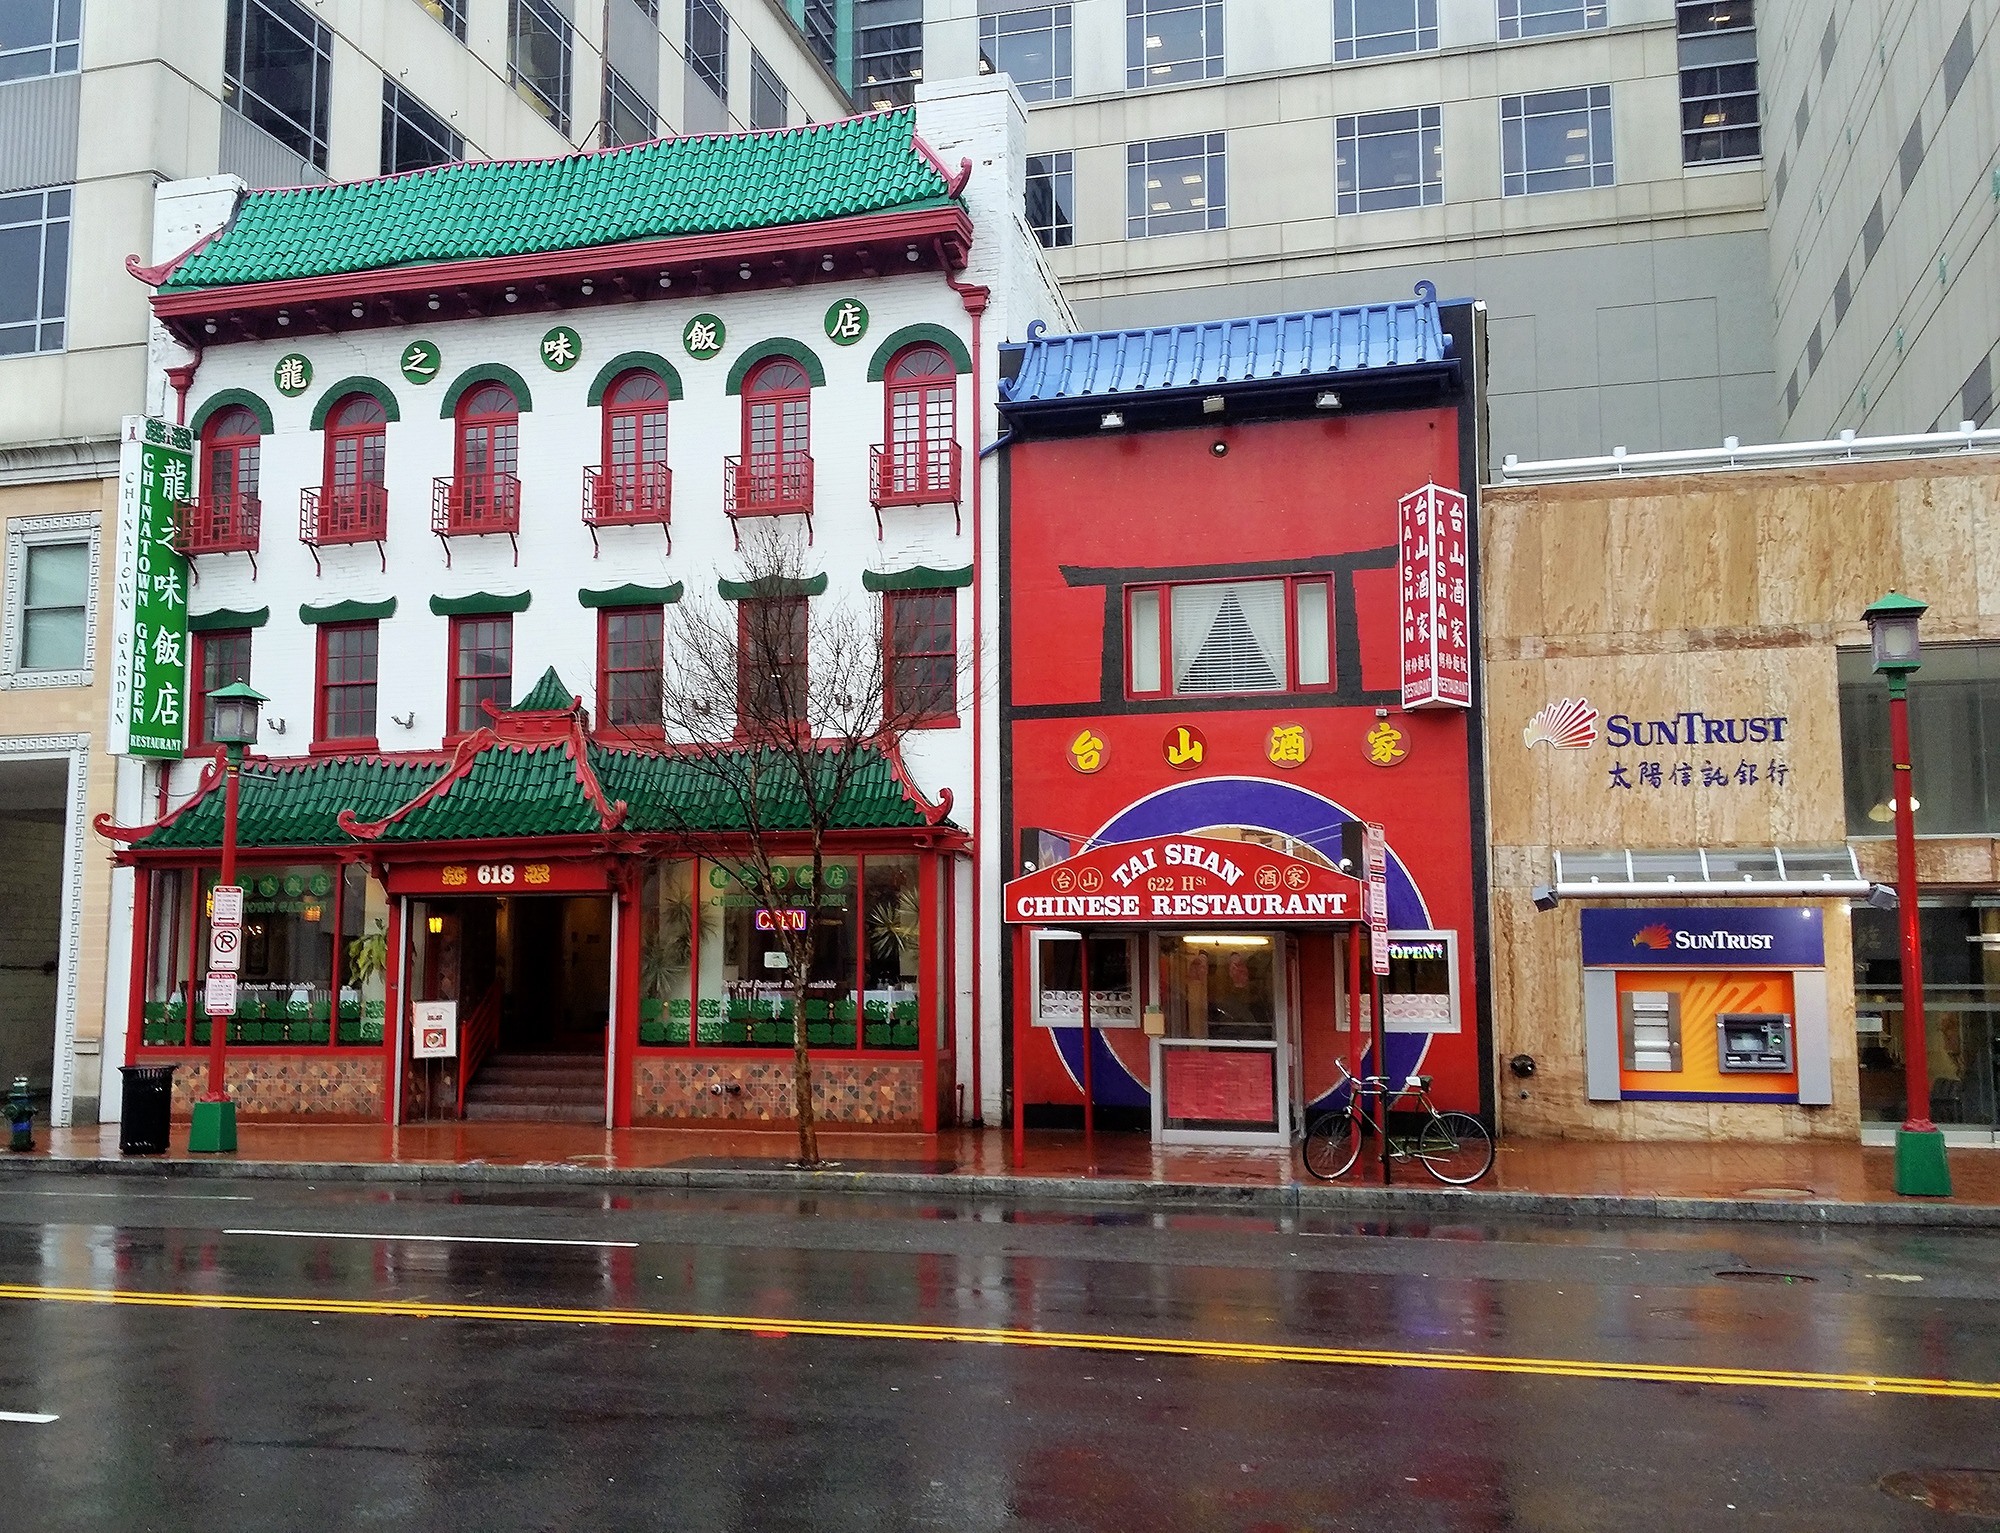
street, town, building, restaurant, city, urban, downtown, travel, facade, dc, chinatown, washington dc, urban area